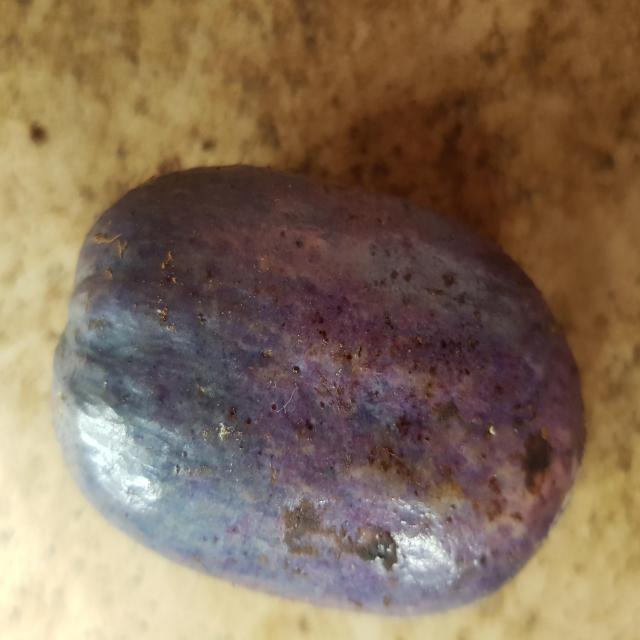
Plum grade: unaffected